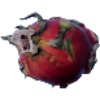
Label: red_pitahaya